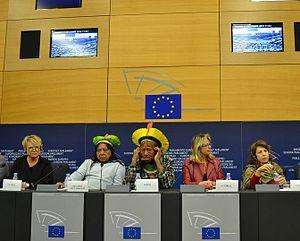
De gauche à droite
Corinne Lepage, née le 11 mai 1951 à Boulogne-Billancourt, est une avocate et une femme politique française engagée dans la protection de l'environnement.